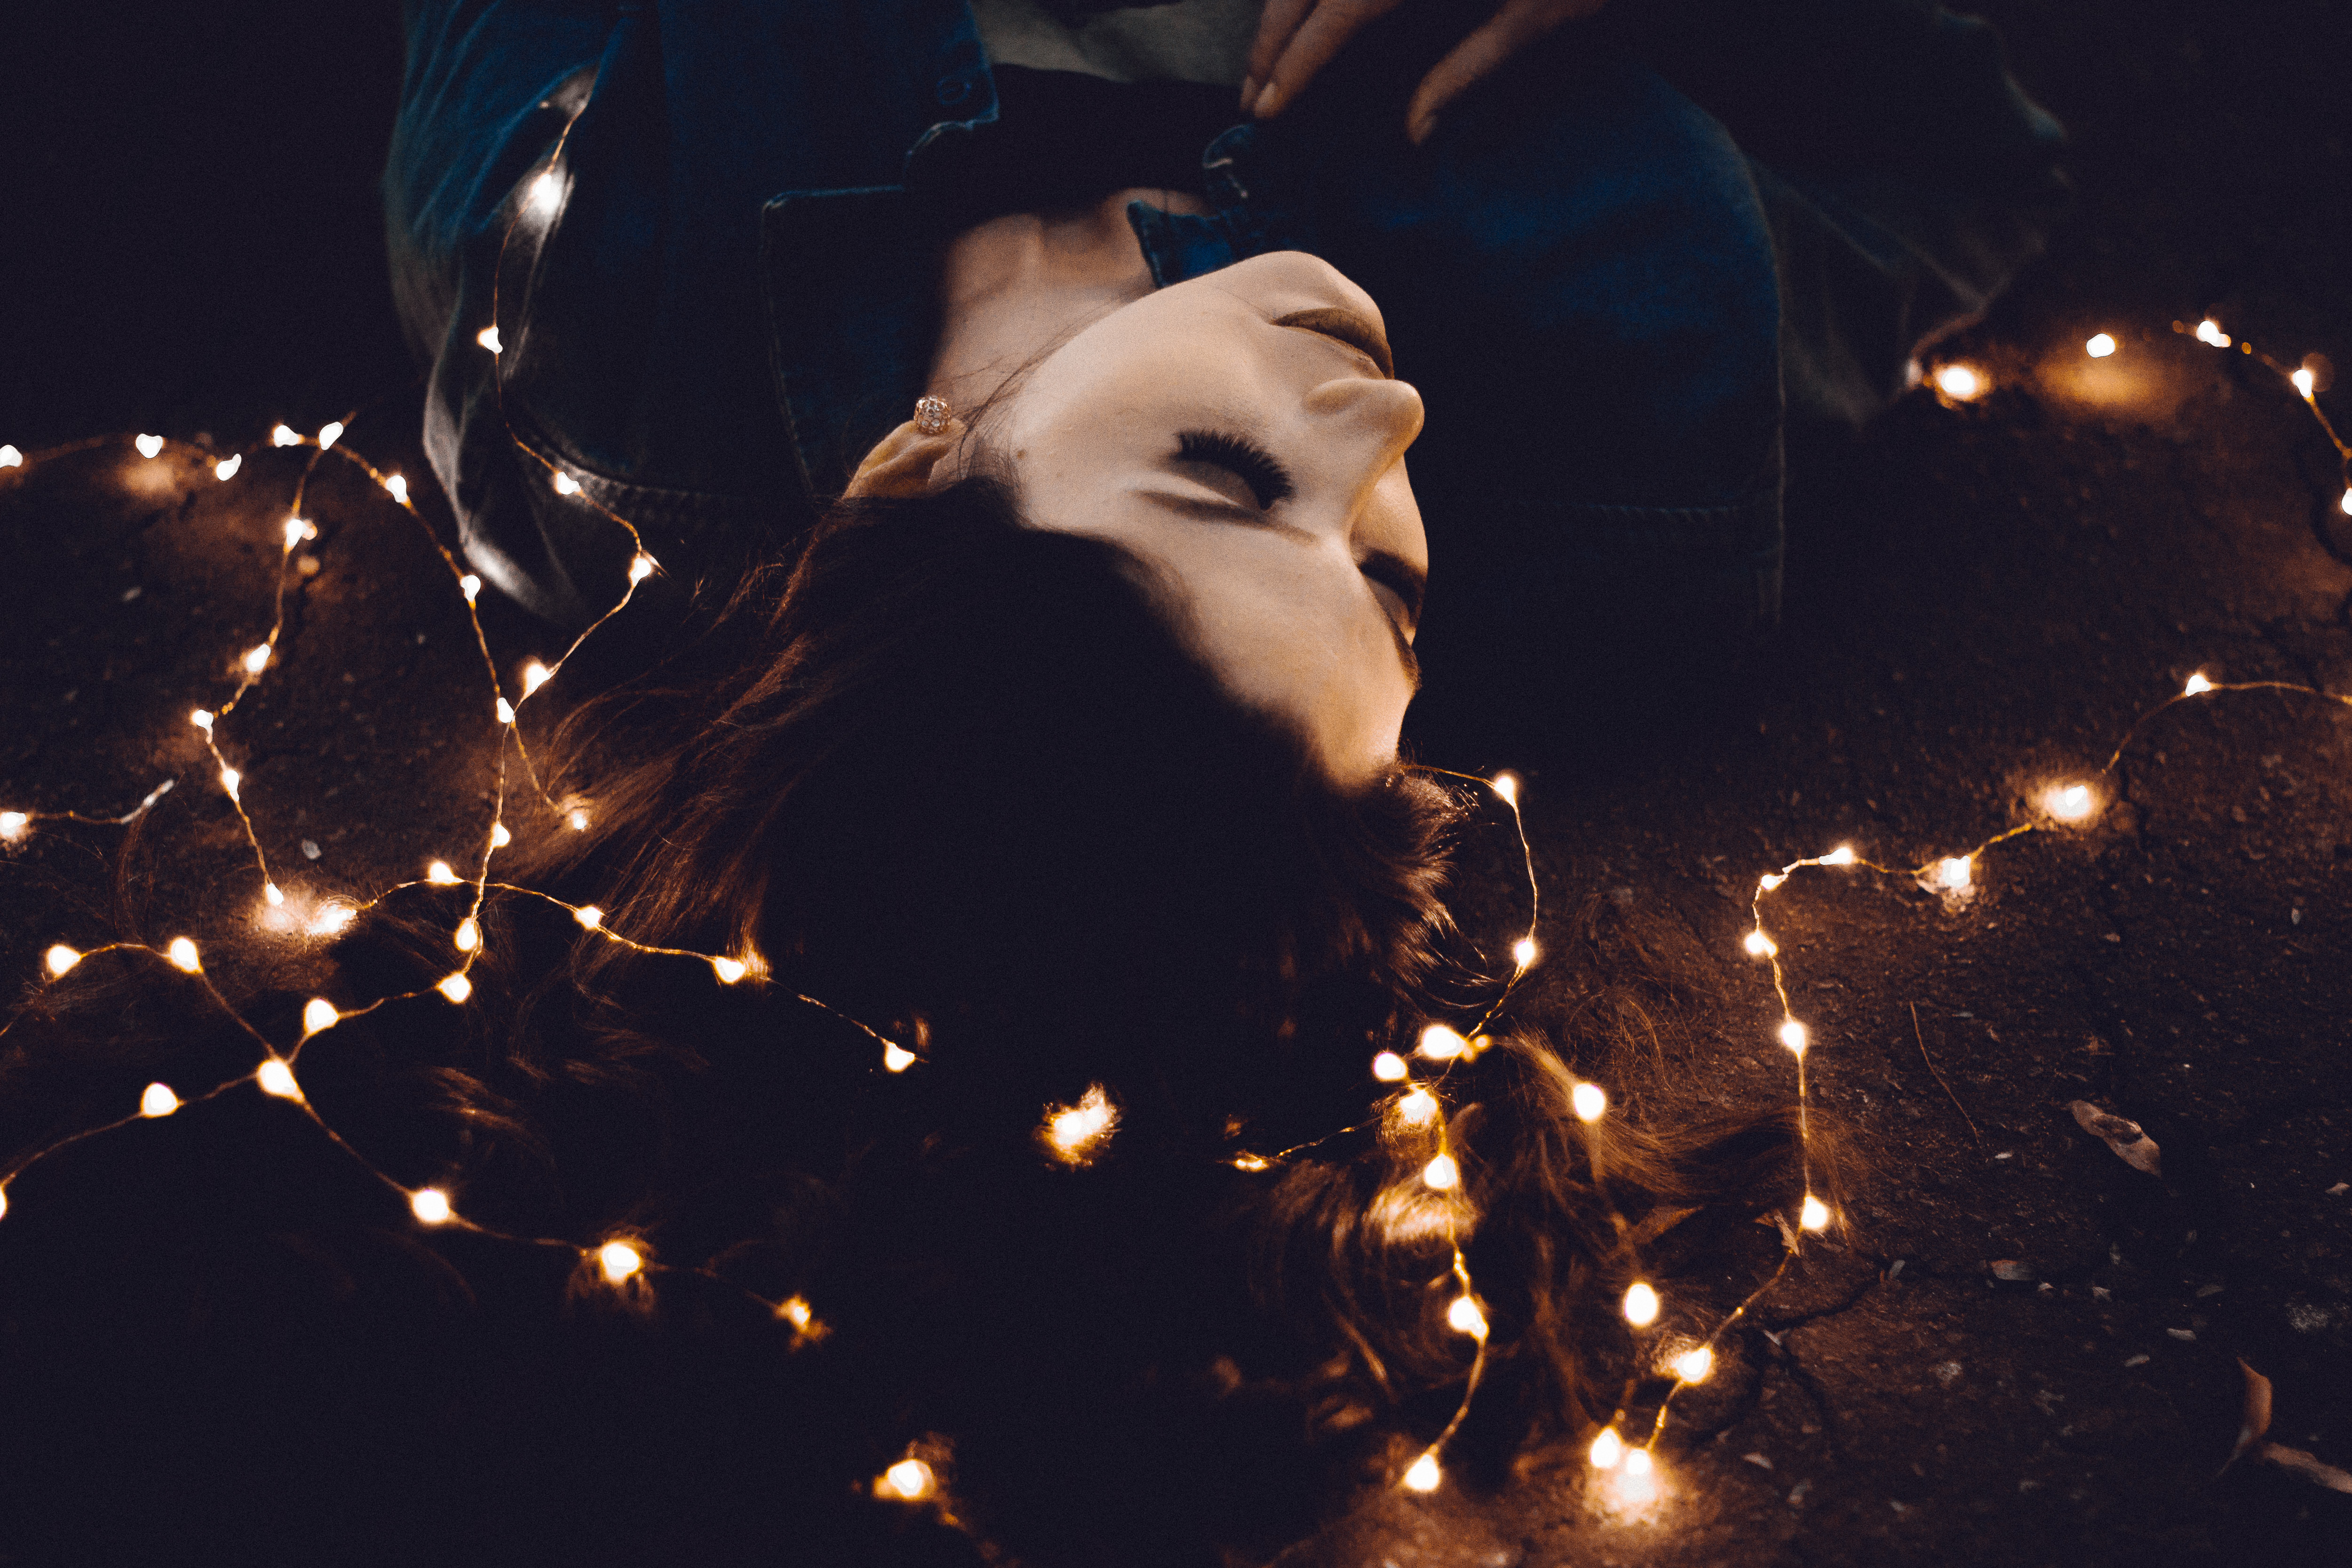
light, woman, night, female, sparkler, concert, brunette, darkness, lady, performance